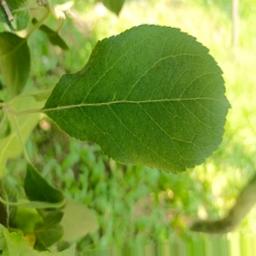
Label: Healthy